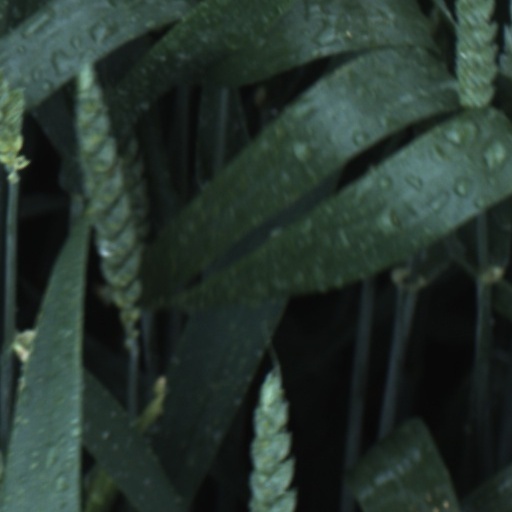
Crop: wheat